2008 Canadian Grand Prix

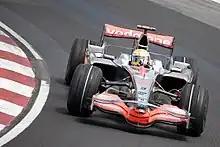
Lewis Hamilton took pole position for McLaren.

Saturday afternoon's qualifying session was divided into three parts. In the first 20-minute period, cars finishing 16th or lower were eliminated. The second qualifying period lasted for 15 minutes, at the end of which the fastest ten cars went into the final period, to determine their grid positions for the race. Cars failing to make the final period were allowed to be refuelled before the race but those competing in it were not, and so carried more fuel than they had done in the earlier qualifying sessions.